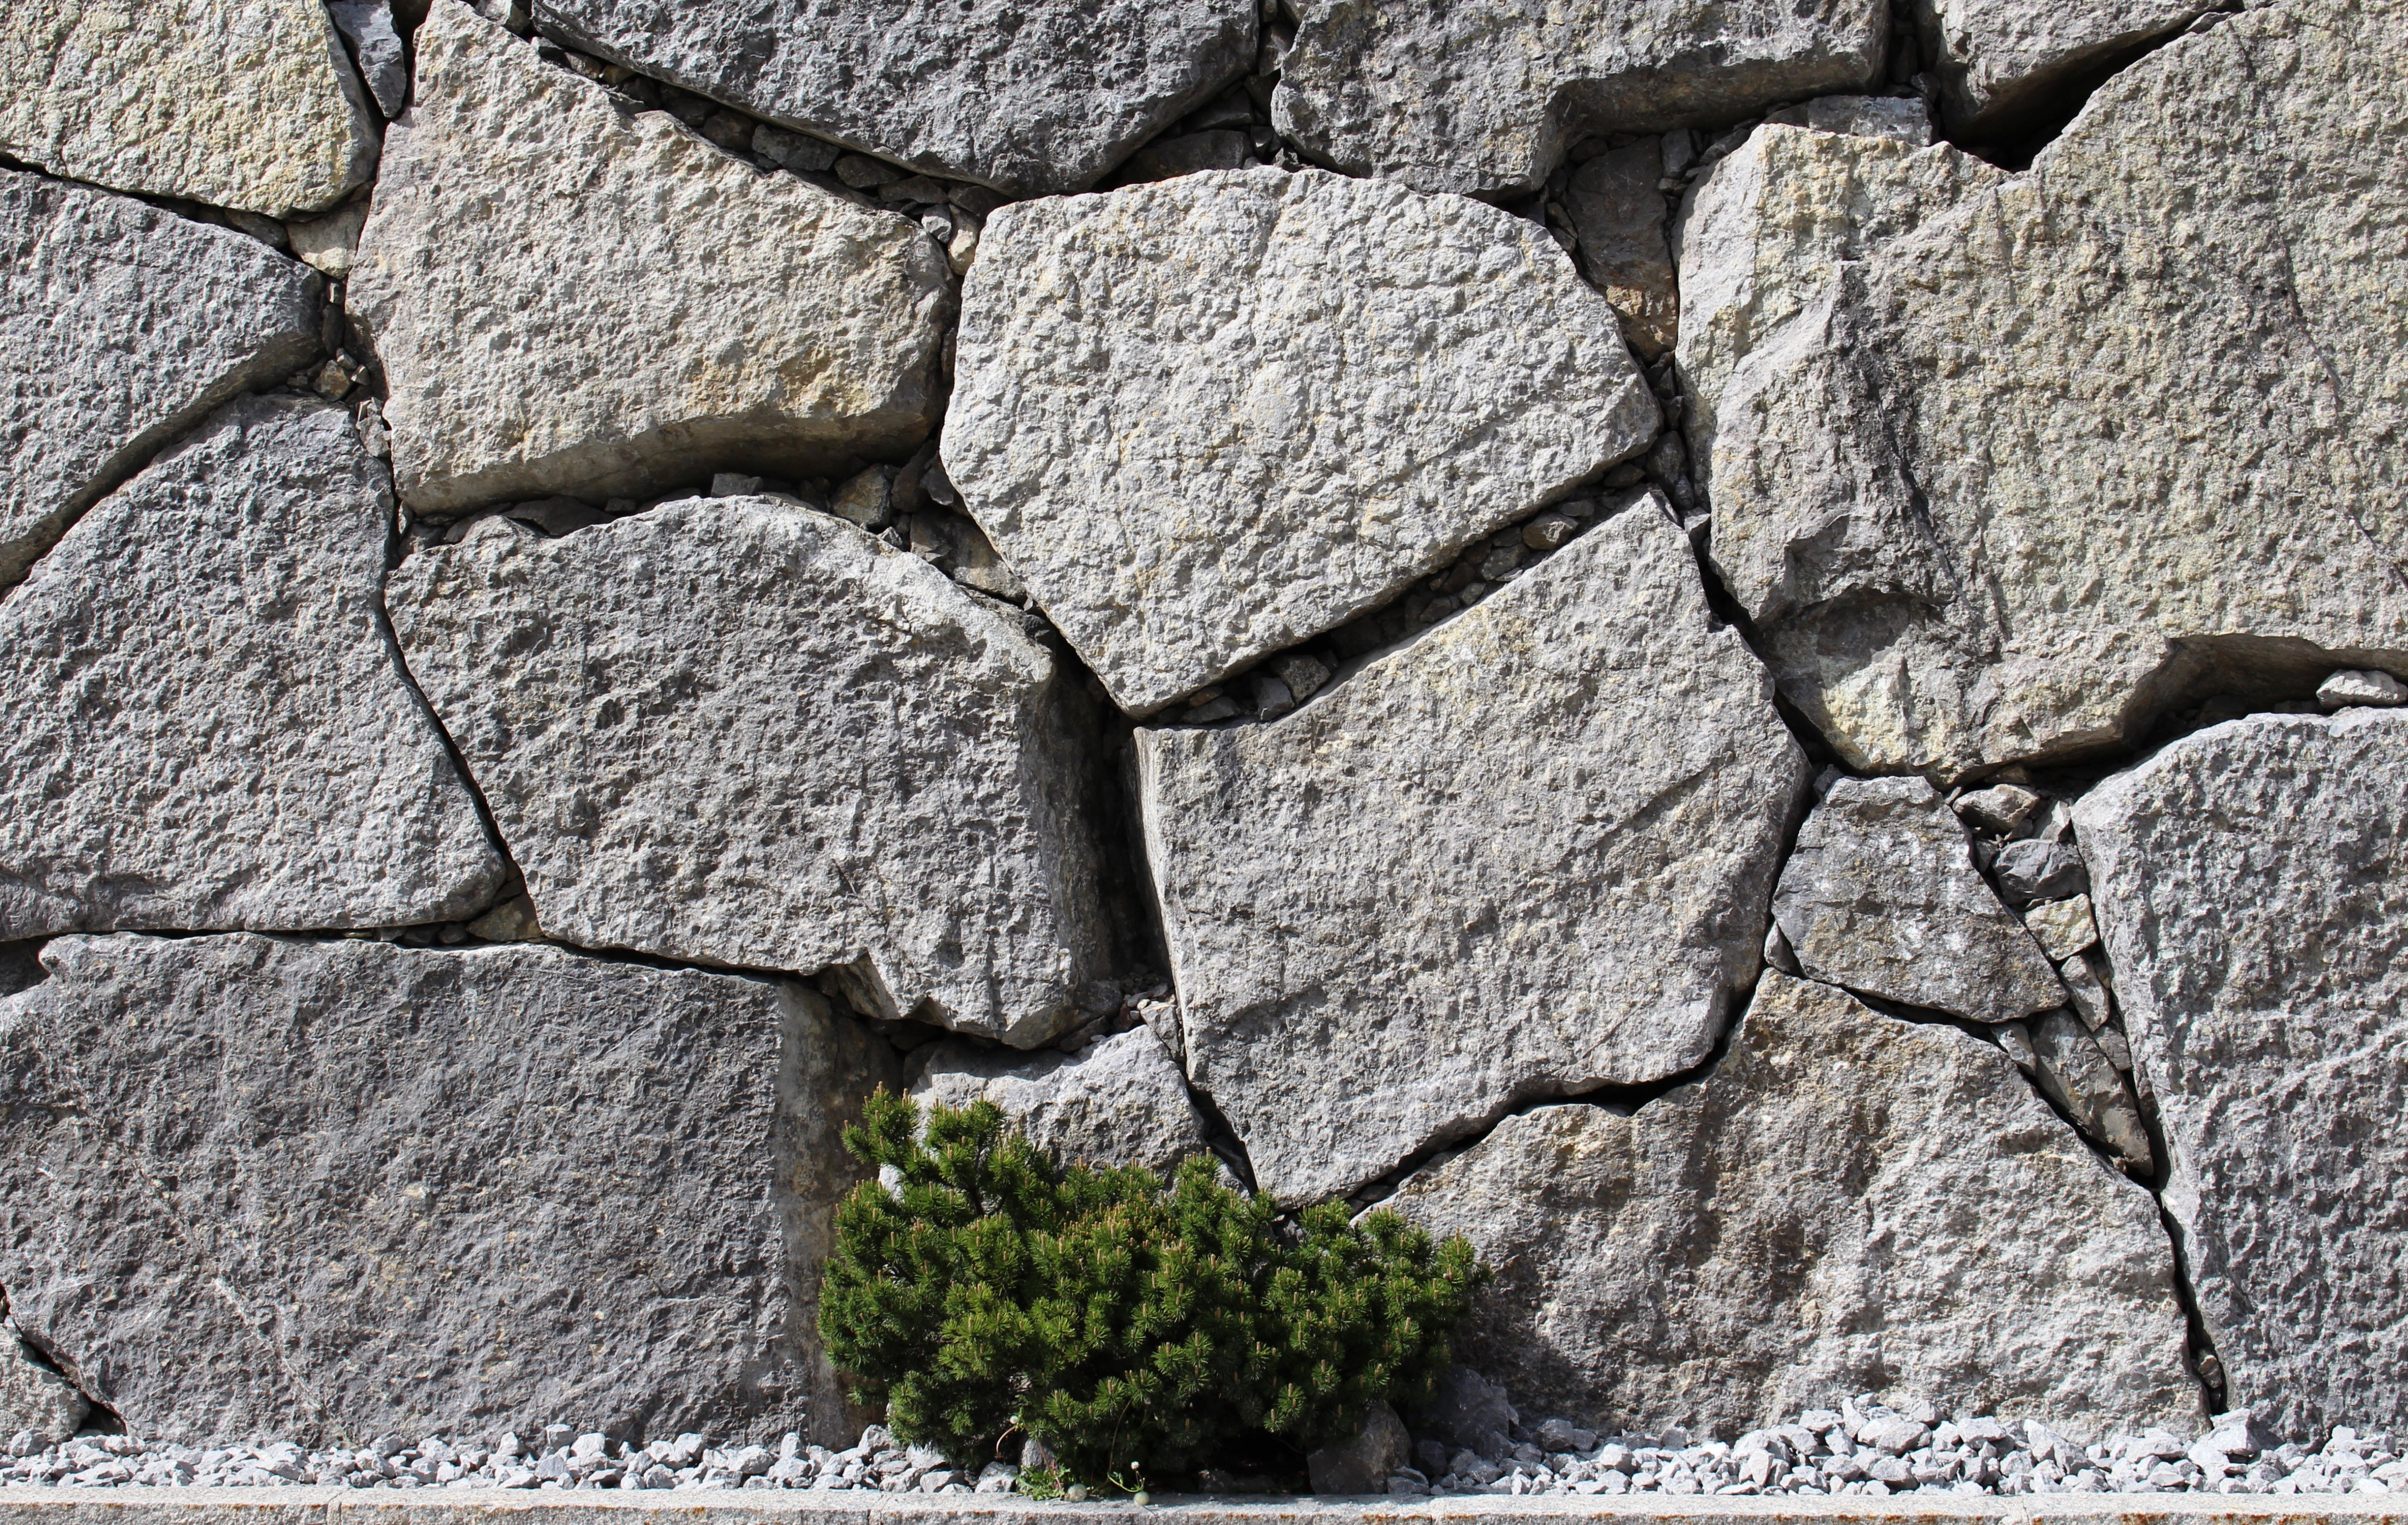
rock, plant, cobblestone, wall, green, soil, stone wall, material, stones, rubble, geology, boulder, bedrock, fouling, flooring, road surface